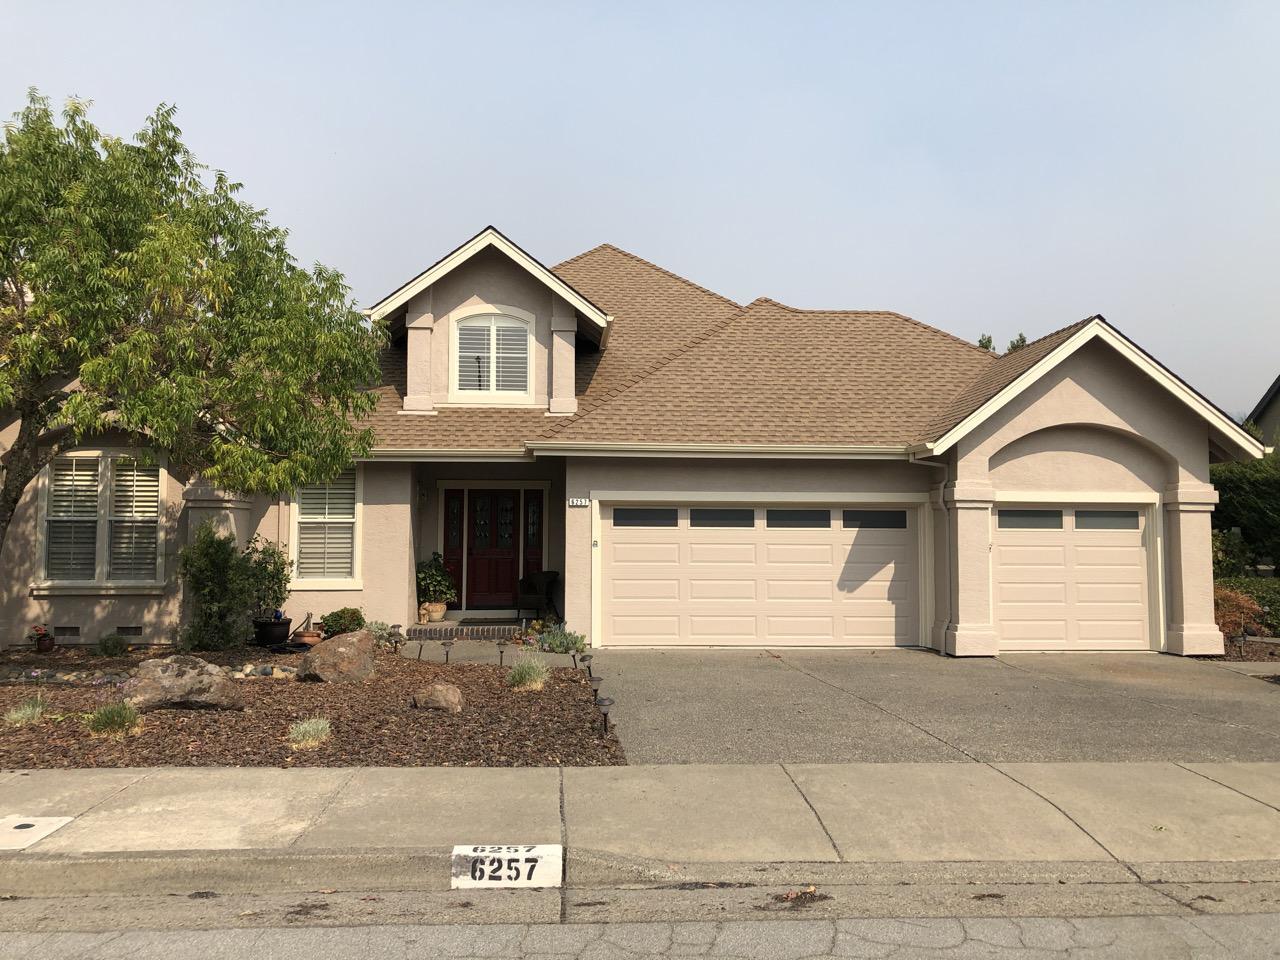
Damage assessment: no_damage